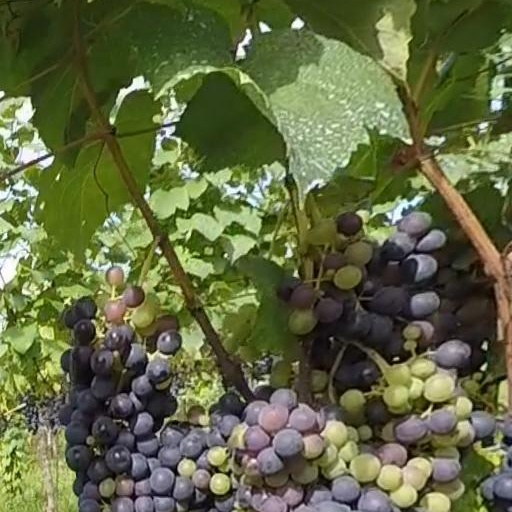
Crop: grape